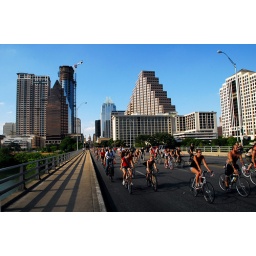
Critical Mass cyclists bike down Congress on the bridge during May's beach bike themed Critical Mass in Austin, TX